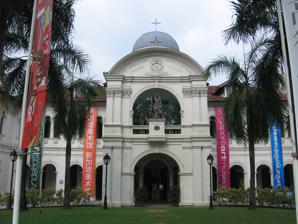
Building: Former Saint Joseph's Institution
Country: Malaysia
Year built: 1867
1°17′50.3″N 103°51′03.6″E / 1.297306°N 103.851000°E / 1.297306; 103.851000 Historic site in Bras Basah Road Former Saint Joseph's Institution The former Saint Joseph's Institution currently houses the Singapore Art Museum Location 71 Bras Basah Road Coordinates 1°17′50.3″N 103°51′03.6″E / 1.297306°N 103.851000°E / 1.297306; 103.851000 Built 1867 Governing body National Heritage Board National monument of Singapore Designated 14 February 1992 Reference no. 31 Location of Former Saint Joseph's Institution in Singapore A courtyard within the grounds of the former Saint Joseph's Institution. One of the long verandahs at the rear of the building. A stone sculpture artwork on display at the Singapore Art Museum. The former Saint Joseph's Institution ( Chinese : 前圣约瑟书院) is a historic building in Singapore , located at Bras Basah Road in the Museum Planning Area , within the Central Area . The building previously housed the Lasallian school Saint Joseph's Institution . However, it came into disuse after St. Joseph's Institution moved into a new campus on Malcolm Road in 1988. The building has since been restored and currently houses the Singapore Art Museum . Architecture Built on the site of a small Catholic chapel erected in the 1830s, the first in Singapore, the former Saint Joseph's Institution is another example of the work of a 19th-century French priest - architect , Brother Lothaire. Brother Lothaire was one of six Brothers, five Sisters and two young missionaries who came to Singapore with Reverend Father Jean Marie Beurel on his return from France in 1852 to found the new Catholic boys' school of Saint Joseph's Institution. When the school was first completed in 1867, the completed building which is the current central block comprised a two-storey rectangular block with a pitched roof and modest belfry . In 1903-1906, Father Charles Bénédict Nain , the then parish priest, added two new semi-circular wings to match the architectural theme of the central block and to define the fine Baroque entrance forecourt which is such an important part of the urban area in which it stands. This quality has been all but destroyed in recent years. In 1910, verandahs running along the whole length of the building were added at the rear, a large dome built that replaced the old belfry was lined with teak and the cross was erected. New pediments and a parapet were also added. Brother Michael was responsible for the hall, gymnasium and the chapel, which were added between 1911 and 1912. References National Heritage Board (2002), Singapore's 100 Historic Places , Archipelago Press, ISBN 981-4068-23-3 Norman Edwards, Peter Keys (1996), Singapore - A Guide to Buildings, Streets, Places , Times Books International, ISBN 9971-65-231-5 Preservation of Monuments Board, Know Our Monuments Wikimedia Commons has media related to Former Saint Joseph's Institution . External links Saint Joseph's Institution Online Singapore Art Museum official website National monuments of Singapore (Legend: † demolished) Gazetted in 1970s 1973 1. Old Thong Chai Medical Institution 2. Armenian Church 3. St Andrew's Cathedral 4. Former Telok Ayer Market 5. Thian Hock Keng 6. Sri Mariamman Temple 7. Masjid Hajjah Fatimah 8. Cathedral of the Good Shepherd 1974 9. Nagore Durgha 10. Masjid Al-Abrar 11. House of Tan Yeok Nee 12. Tan Si Chong Su 13. Masjid Jamae 1975 14. Sultan Mosque 1978 15. Saint George's Church 16. Hong San See 17. Sri Srinivasa Perumal Temple 1979 18. Masjid Abdul Gaffoor Gazetted in 1980s 1980 19. Siong Lim Temple 1987 20. Raffles Hotel 1989 21. Telok Ayer Chinese Methodist Church 22. Goodwood Park Hotel (Tower Block) Gazetted in 1990s 1990 23. ( Caldwell House and Convent of the Holy Infant Jesus Chapel ) 1992 24. ( The Istana and Sri Temasek ) 25. City Hall 26. Victoria Theatre and Concert Hall 27. Old Parliament House and Annex Building 28. Old Supreme Court Building 29. Empress Place Building 30. National Museum of Singapore 31. Former Saint Joseph's Institution 32. Former Attorney-General's Chambers 1994 33. Sun Yat Sen Nanyang Memorial Hall 1996 34. Yueh Hai Ching Temple 1998 35. Maghain Aboth Synagogue 36. Old Ministry of Labour Building 37. Old Tao Nan School 38. Chesed-El Synagogue 39. Old Hill Street Police Station 40. Ying Fo Fui Kun 41. Central Fire Station 42. Nanyang University Arch, Nanyang University Memorial and Nanyang University Library and Administration Building 1999 43. The Chinese High School Clock Tower Building Gazetted in 2000s 2002 44. Prinsep Street Presbyterian Church 45. Former Admiralty House 46. Tan Teck Guan Building 47. College of Medicine Building 2003 48. Cathay Building † 49. Church of Saints Peter and Paul 50. MacDonald House 2005 51. Saint Joseph's Church 52. Church of Our Lady of Lourdes 53. Church of the Nativity of the Blessed Virgin Mary 54. Tou Mu Kung Temple 2006 55. Former Ford Factory 2009 56. ( Manasseh Meyer Building and Former Raffles College,  currently the Bukit Timah campus of National University of Singapore ) 57. Church of St Teresa 58. Keng Teck Whay 59. Former Command House 60. St James Power Station 61. Bowyer Block, Singapore General Hospital Gazetted in 2010s 2010 62. Singapore Conference Hall 63. ( Lim Bo Seng Memorial , Tan Kim Seng Fountain and The Cenotaph ) 2011 64. Former Tanjong Pagar railway station 2013 65. Civilian War Memorial 2014 66. Chung Cheng High School (Main) 67. Sri Thendayuthapani Temple 68. Masjid Alkaff Upper Serangoon 2015 69. Jurong Town Hall 70. Istana Kampong Glam 71. Fullerton Building 2016 72. Changi Prison, Old Entrance Gate, Turret and Wall 2019 73. ( Anderson Bridge , Cavenagh Bridge and Elgin Bridge ) Gazetted in 2020s 2022 74. Fort Siloso 75. Padang